Desert Uniforms, Patches, and Insignia of the US Armed Forces

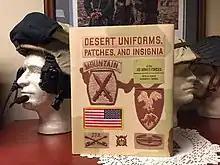

Desert Uniforms, Patches, and Insignia of the US Armed Forces is a reference book that provides a study of the uniforms and insignia worn by the US Armed Forces in battle from Desert Storm, through Somalia, and in the campaigns of Iraq and Afghanistan.